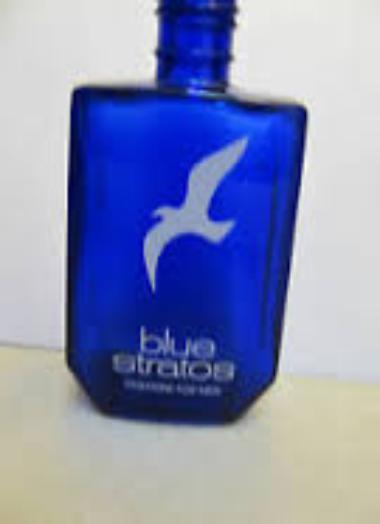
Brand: Blue Stratos
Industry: Necessities